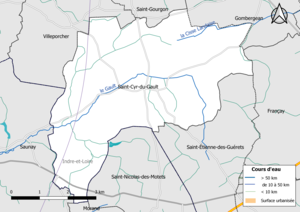
Carte du réseau hydrographique de la commune de fr:Saint-Cyr-du-Gault (Loir-et-Cher, France).
Saint-Cyr-du-Gault est une commune française située dans le département de Loir-et-Cher, en région Centre-Val de Loire.